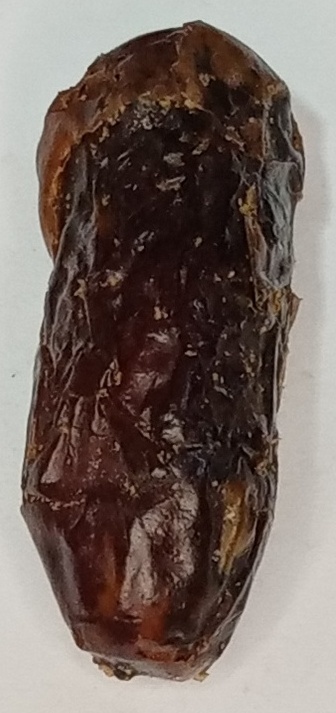
Variety: gajar
Size: large
Grade: grade-1